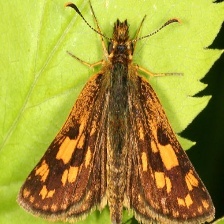
Species: CHECQUERED SKIPPER